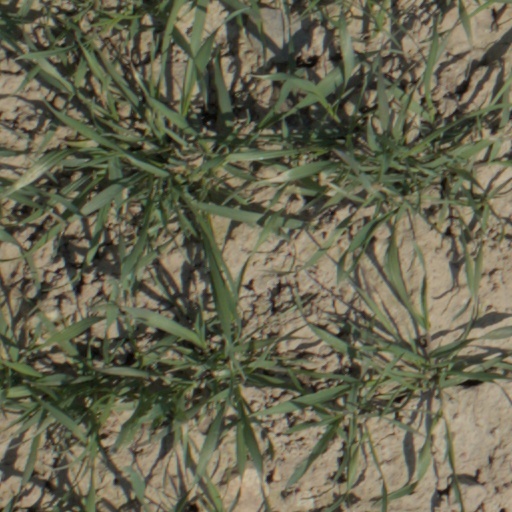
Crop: wheat